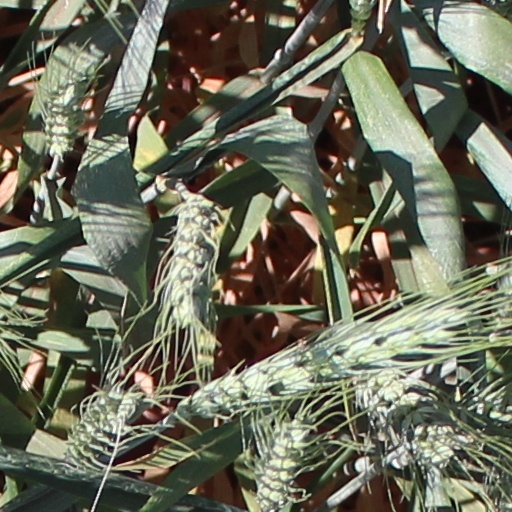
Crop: wheat